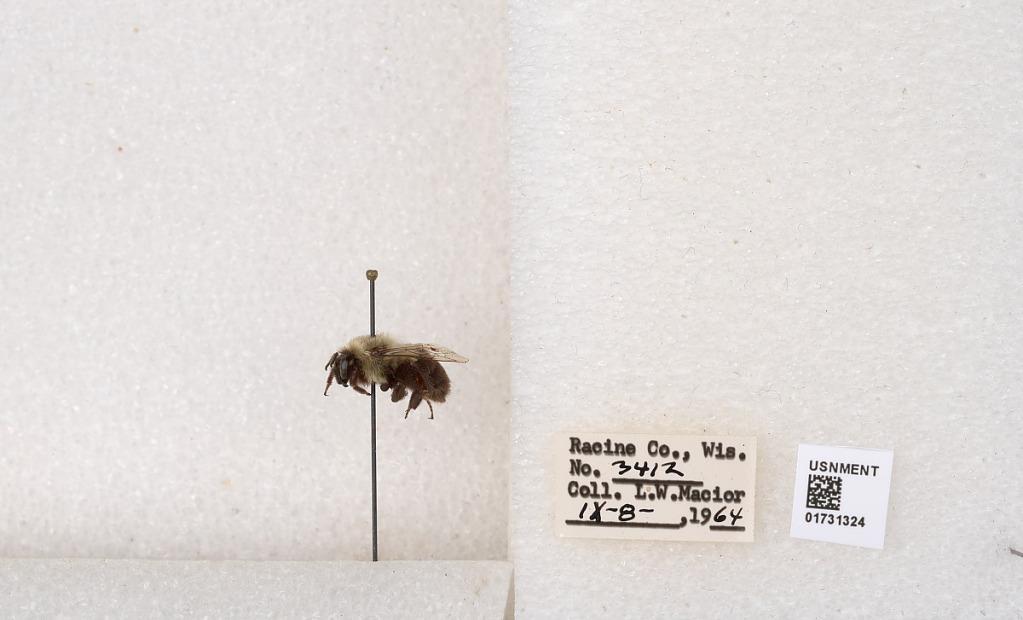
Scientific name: Bombus impatiens Cresson
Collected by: L. Macior
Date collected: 1964-9-8
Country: United States
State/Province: Wisconsin
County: Racine
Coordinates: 42.7299, -87.8123